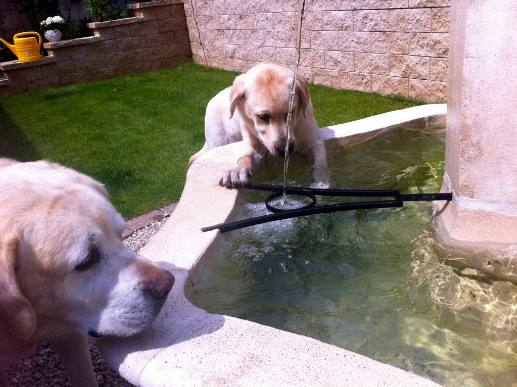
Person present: No